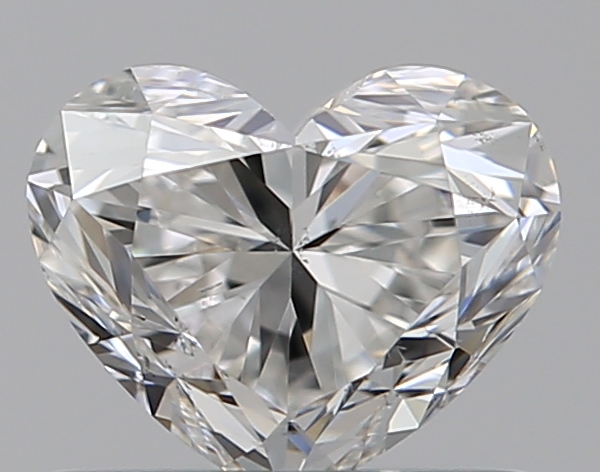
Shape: heart
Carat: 0.7
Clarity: SI1
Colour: G
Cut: GD
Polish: EX
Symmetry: VG
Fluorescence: N
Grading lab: GIA
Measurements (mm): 4.93 x 6.08 x 3.76